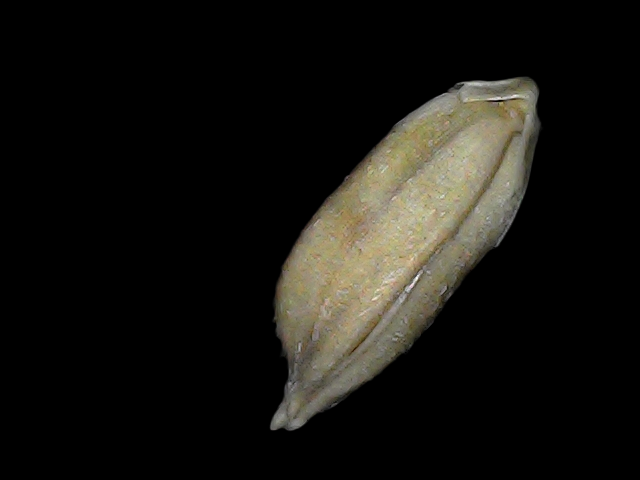
Rice variety: Bd34